Rugby, North Dakota

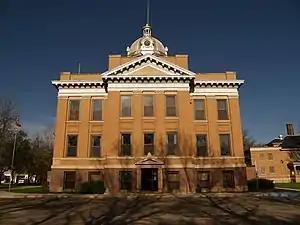
Pierce County Courthouse

Rugby is located in eastern Pierce County at the intersection of U.S. Route 2 and North Dakota Highway 3. The Great Northern Railroad line passes through the community. Minot lies 66 miles to the west along Route 2.